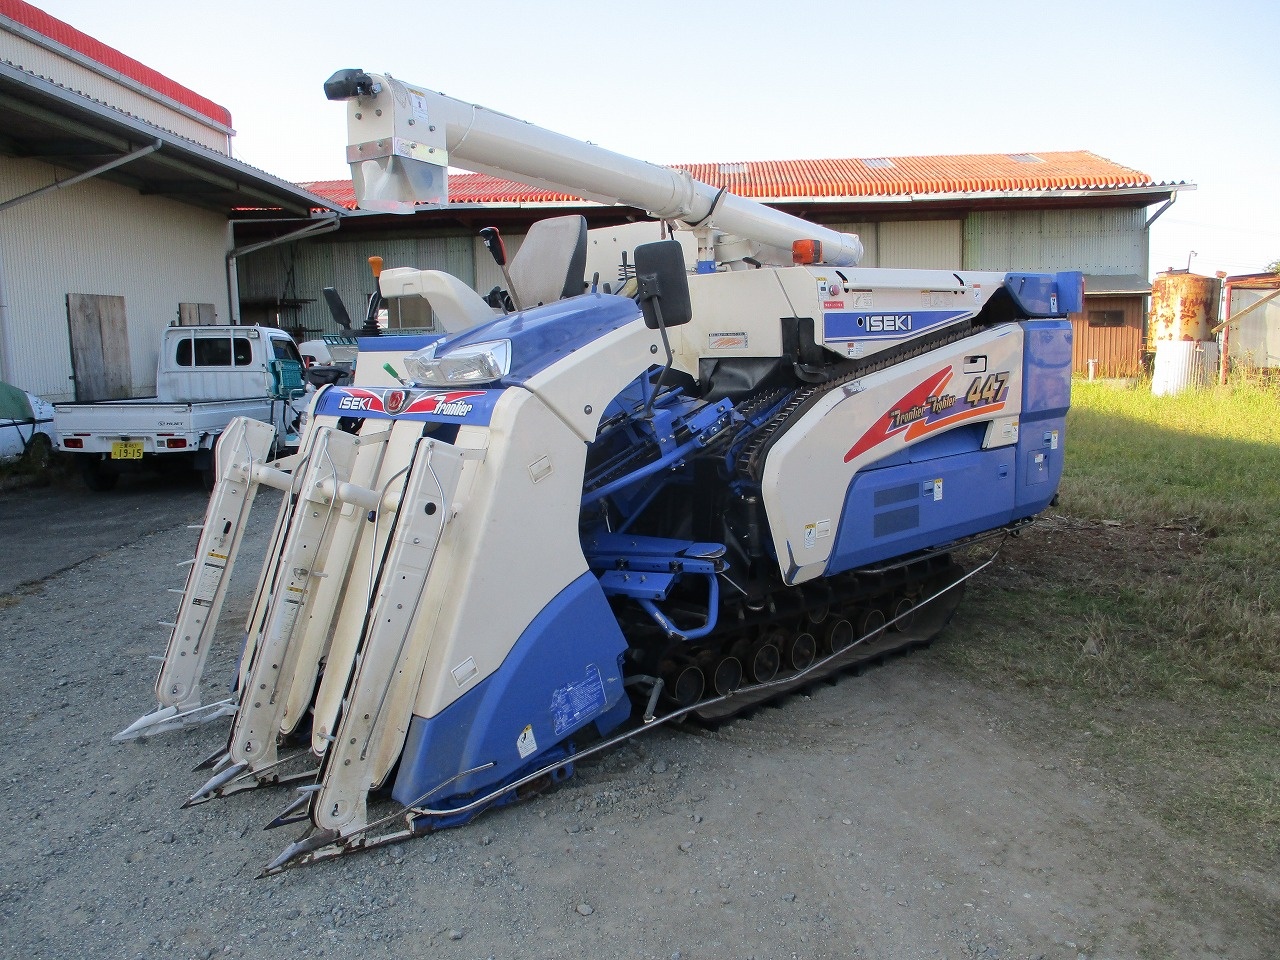
イセキ 4条刈り コンバイン HFG447G-VW
■イセキ 4条刈り コンバイン HFG447G-VW■ ○47馬力 ○4条刈り ○ 自動こぎ深さ制御 ◯グレンタンク ○使用時間：517ｈ ※左クローラヒビあり。 【お問合せ】0596-55-2711 『あなたの農機具を1番高く売ろう！』 最大5社の査定額を比較できる アグリユース https://agreuse.com/
Brand: イセキ
Category: Business & Industrial > Heavy Machinery > Harvesters